Downside Abbey

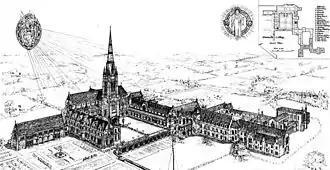
Perspective view of Downside Abbey as envisioned in 1873, from the firm of Dunn & Hansom

The building of Downside abbey church began in 1873 with the transepts and the Lady Chapel. The foundation stone was laid on 1 October 1873 and the ceremony was reported in the "Bath Chronicle and Weekly Gazette" on 9 October 1873: Yesterday week the foundation stones of the new church and collegiate and monastic buildings were laid amidst much ceremonial. Archbishop Manning presided at the ceremony, and he was accompanied by Bishop Clifford of Clifton, The Bishop of Newport and Menevia, the Cistercian Abbot of Mount St Bernard's, Leicestershire, Monsignor Capel, Monsignor Parfitt, Dr. Neve, the Vicar-General of the Diocese, Dr. Williams, President of Prior Park College, and among the Benedictine clergy, to which Order Downside belongs, was the Very Revd. Dr. Sweeney, of Bath. The ceremony commenced with Pontifical High Mass, celebrated by Dr. Clifford. After the Gospel the Archbishop preached, taking as his text, "One body and one spirit", Eph iv 4. After Mass, the music of which was strict Gregorian, a procession was formed and moved through the grounds of the college to the spot where the stones to be laid were prepared. The chief stone, forming the base of the north transept of the church, was laid by Archbishop Manning; the stone of the college by the Bishop of Clifton, and that of the monastery by the Bishop of Newport. At the end of the ceremony about £100 were laid upon the stone, but in addition to that promises of contributions were very liberal. At the conclusion of the religious part of the day's proceedings the Benedictine Fathers entertained the visitors, numbering about 200, at a luncheon laid out in the exhibition room of the college. The style of the new building, the architects of which are Messrs. Dunn and Hansom, of Newcastle, is mediaeval Gothic. The church, it is said, will be exceptionally grand, and with its lofty tower and spire will be a striking object to all the neighbourhood. The building is to be constructed of stone from the neighbouring quarries at Doulting, which it may be mentioned furnished the material of the structure of Wells Cathedral and Glastonbury Abbey. The present Benedictine community purchased about 70 acres of land at Downside in the year 1814, and removed thither from Acton Burnell in Shropshire. By degrees they have increased their property to some 350 acres, and are known to have the best cultivated farms in their part of the county of Somerset.